195 Broadway

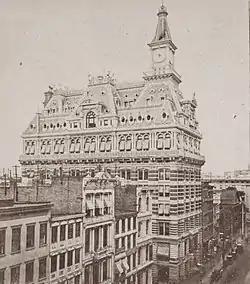
Image of the Western Union Telegraph Building, which was previously located on the site of 195 Broadway

The building originally featured a gilded bronze sculpture originally called "Genius of Telegraphy", placed atop the pyramidal roof of the campanile in 1916. The artist Evelyn Beatrice Longman created a statue depicting a winged male figure on top of a globe, wrapped by cables, clutching bolts of electricity in his left hand. After a court-ordered divestiture of Western Union, the statue's official title was changed to "Genius of Electricity" by the time it was installed. The statue was renamed again to "Spirit of Communication" in the 1930s, but has been better known by its nickname, "Golden Boy". In 1984 when AT&T moved to 550 Madison Avenue, the statue was relocated to the foyer of 550 Madison; the statue was later moved yet again to New Jersey. As of 2021, the statue is located at the AT&T corporate campus in Downtown Dallas.